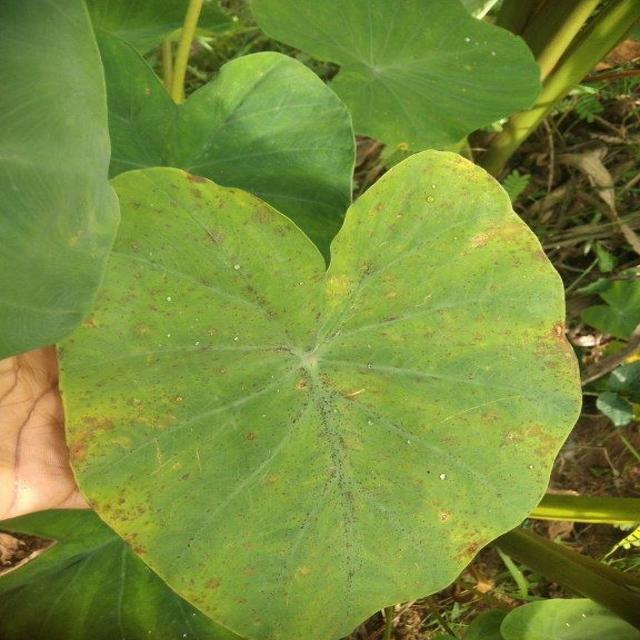
Label: Mid_Blight